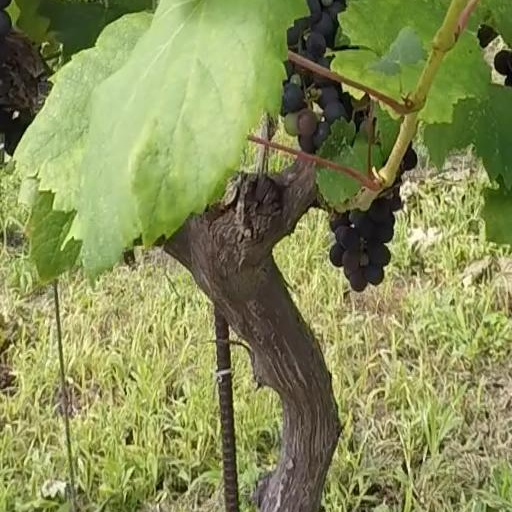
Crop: grape